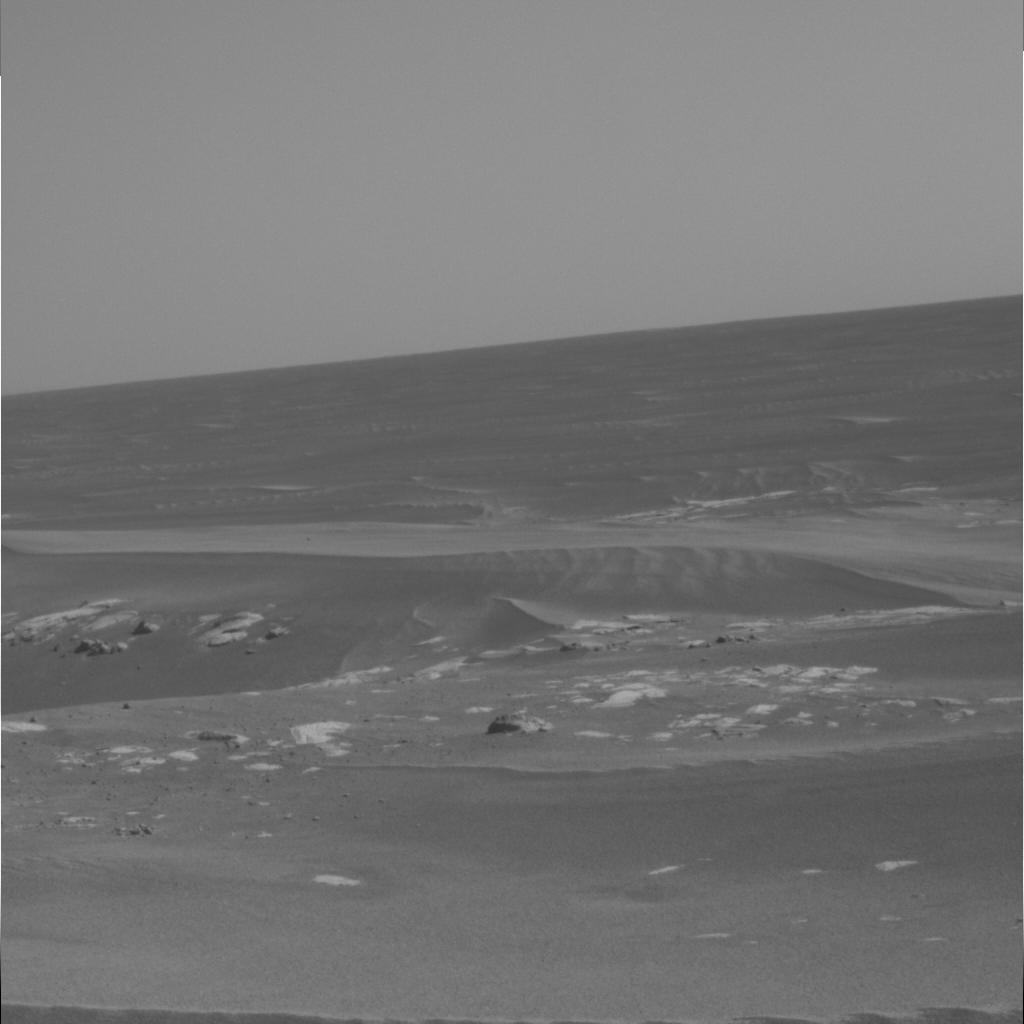
Surface features visible: Rock Outcrops, Rocks (Misc), Dunes/Ripples, Soil, Distant Vista, Sky